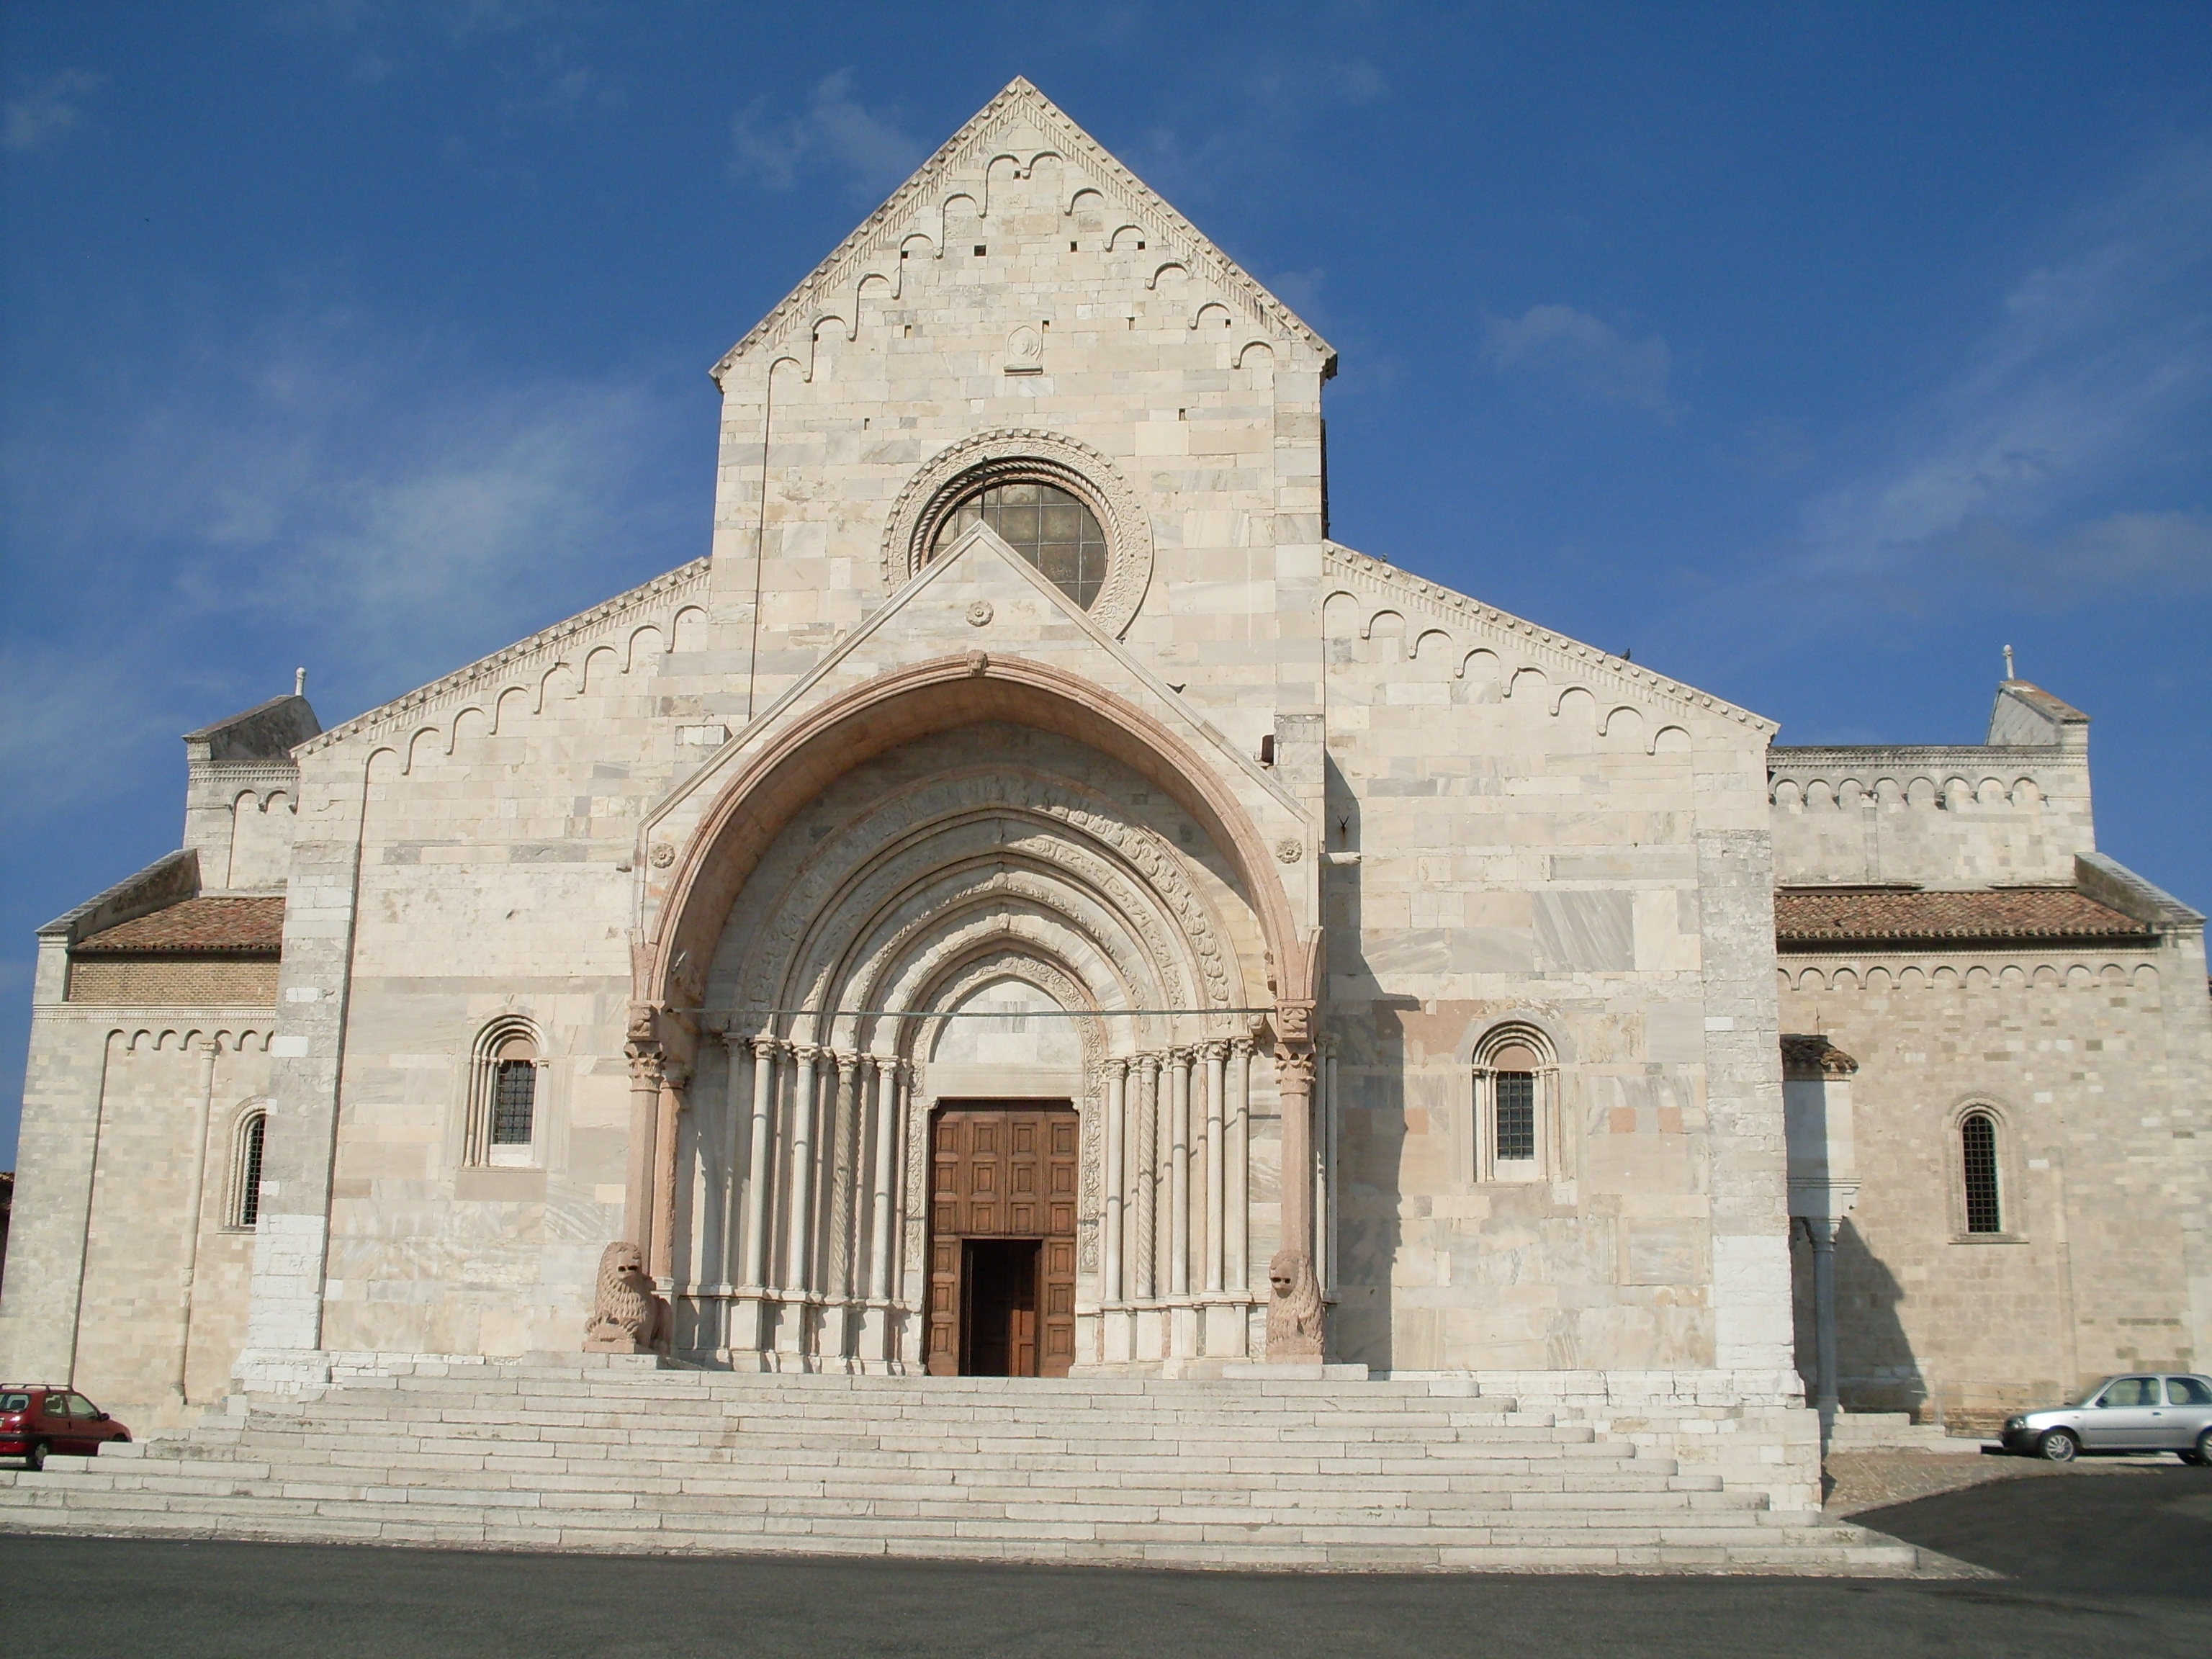
architecture, building, monument, religion, italy, facade, church, cathedral, chapel, exterior, historic, place of worship, medieval architecture, monastery, synagogue, basilica, ancona, historic site, ancient history, ancient roman architecture, byzantine architecture, spanish missions in california, san ciriaco